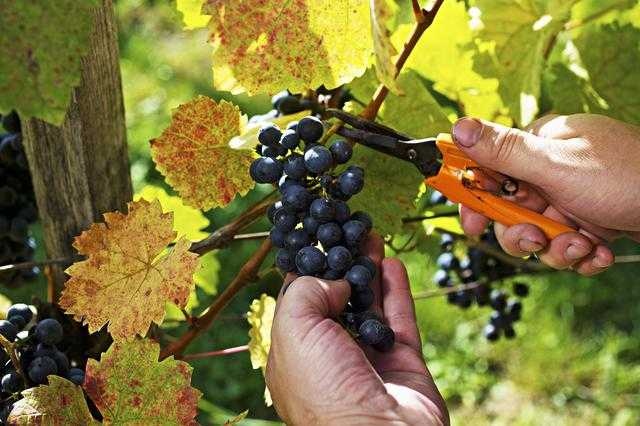
Label: Grapes